Renault 14

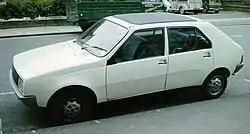
Renault 14 side view

The 14 shared with several previous Renault models a rear suspension system using two full-width torsion bars positioned one behind the other, along with the resulting wheelbase difference of more than 1 inch (32 mm) between the left and right sides of the car.